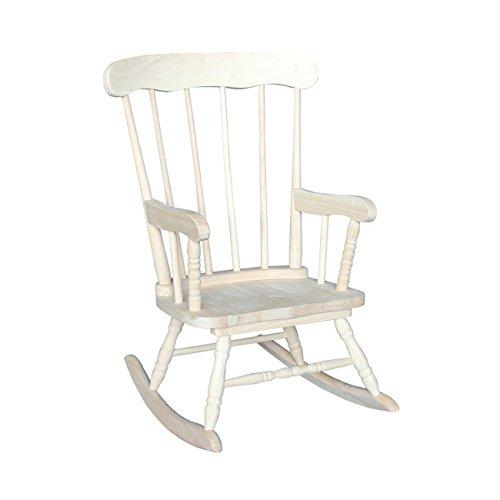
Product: International Concepts
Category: Home & Kitchen | Furniture | Kids' Furniture | Chairs & Seats | Rocking Chairs
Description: Ready to assemble.
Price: $130.92
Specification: ASIN:B0773ZYJJ8|ShippingWeight:15pounds|DateFirstAvailable:November2,2017